Colony Delta

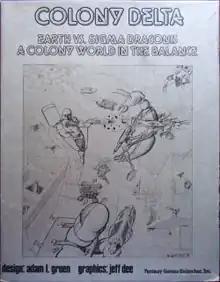
Box cover artwork by Jeff Dee, 1979

Colony Delta, subtitled "Earth vs. Sigma Draconix with a Colony World in the Balance", is a science fiction board wargame published by Fantasy Games Unlimited (FGU) in 1979.